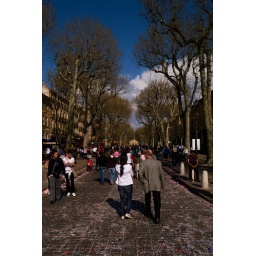
Carnaval in Aix en Provence: colorful paper flakes are everywhere.